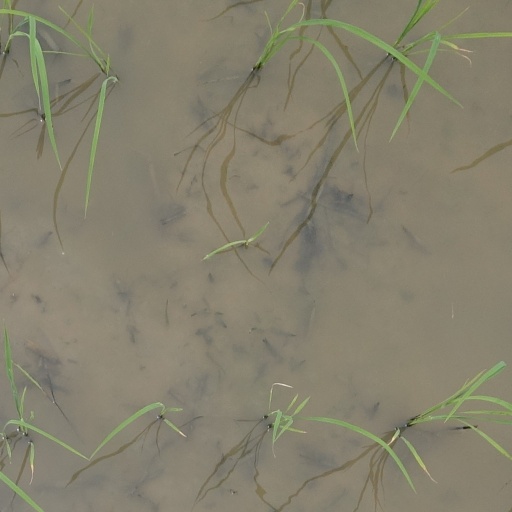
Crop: rice